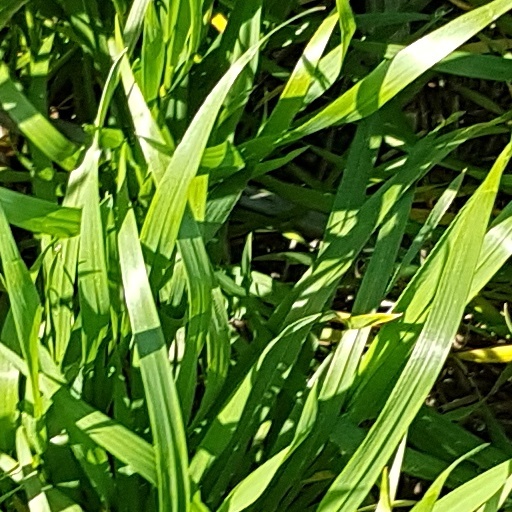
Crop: wheat